Levi Eshkol

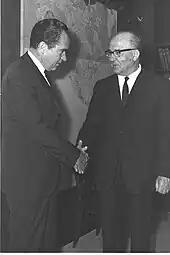
Eshkol with Richard Nixon in Jerusalem on August 2, 1966.

Eshkol formed Israel's twelfth government in 1963. His first term in office saw continuous economic growth, epitomized by the opening of the National Water Carrier system in 1964. He and Finance Minister Pinchas Sapir's subsequent "soft landing" of the overheated economy by means of recessive policies precipitated a drastic slump in economic activity. Israel's centralized planned economy lacked the mechanisms to self-regulate the slowdown, which reached levels higher than expected. Eshkol faced growing domestic unrest as unemployment reached 12% in 1966, yet the recession eventually served in healing fundamental economic deficiencies and helped fuel the ensuing recovery of 1967–1973.